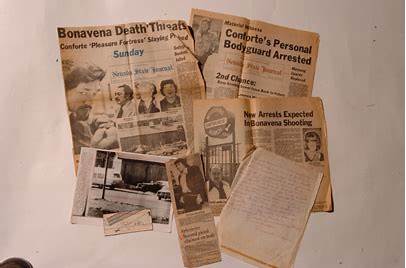
Waste category: paper